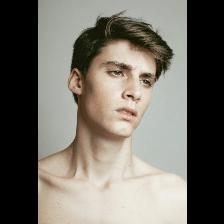
Label: Human